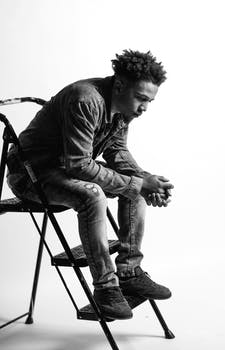
Label: No Watermark